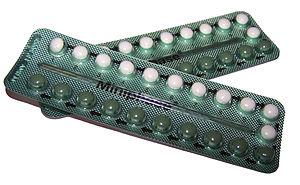
La pilule combinée ou pilule œstroprogestative est, avec la pilule progestative, la troisième méthode contraceptive la plus utilisée au monde après la stérilisation et le DIU.
La contraception orale, moyen contraceptif hormonal féminin, se présente sous la forme de comprimés à prise quotidienne communément appelés « pilules contraceptives », ou plus simplement « pilule ».